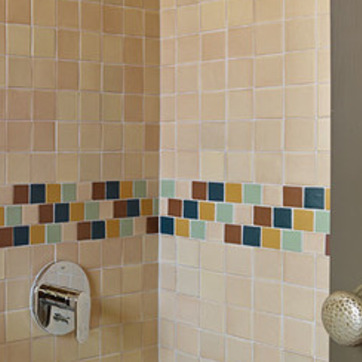
Material: tile